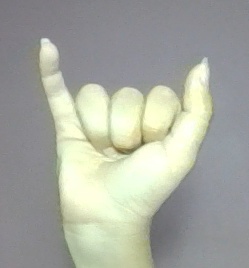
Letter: ya